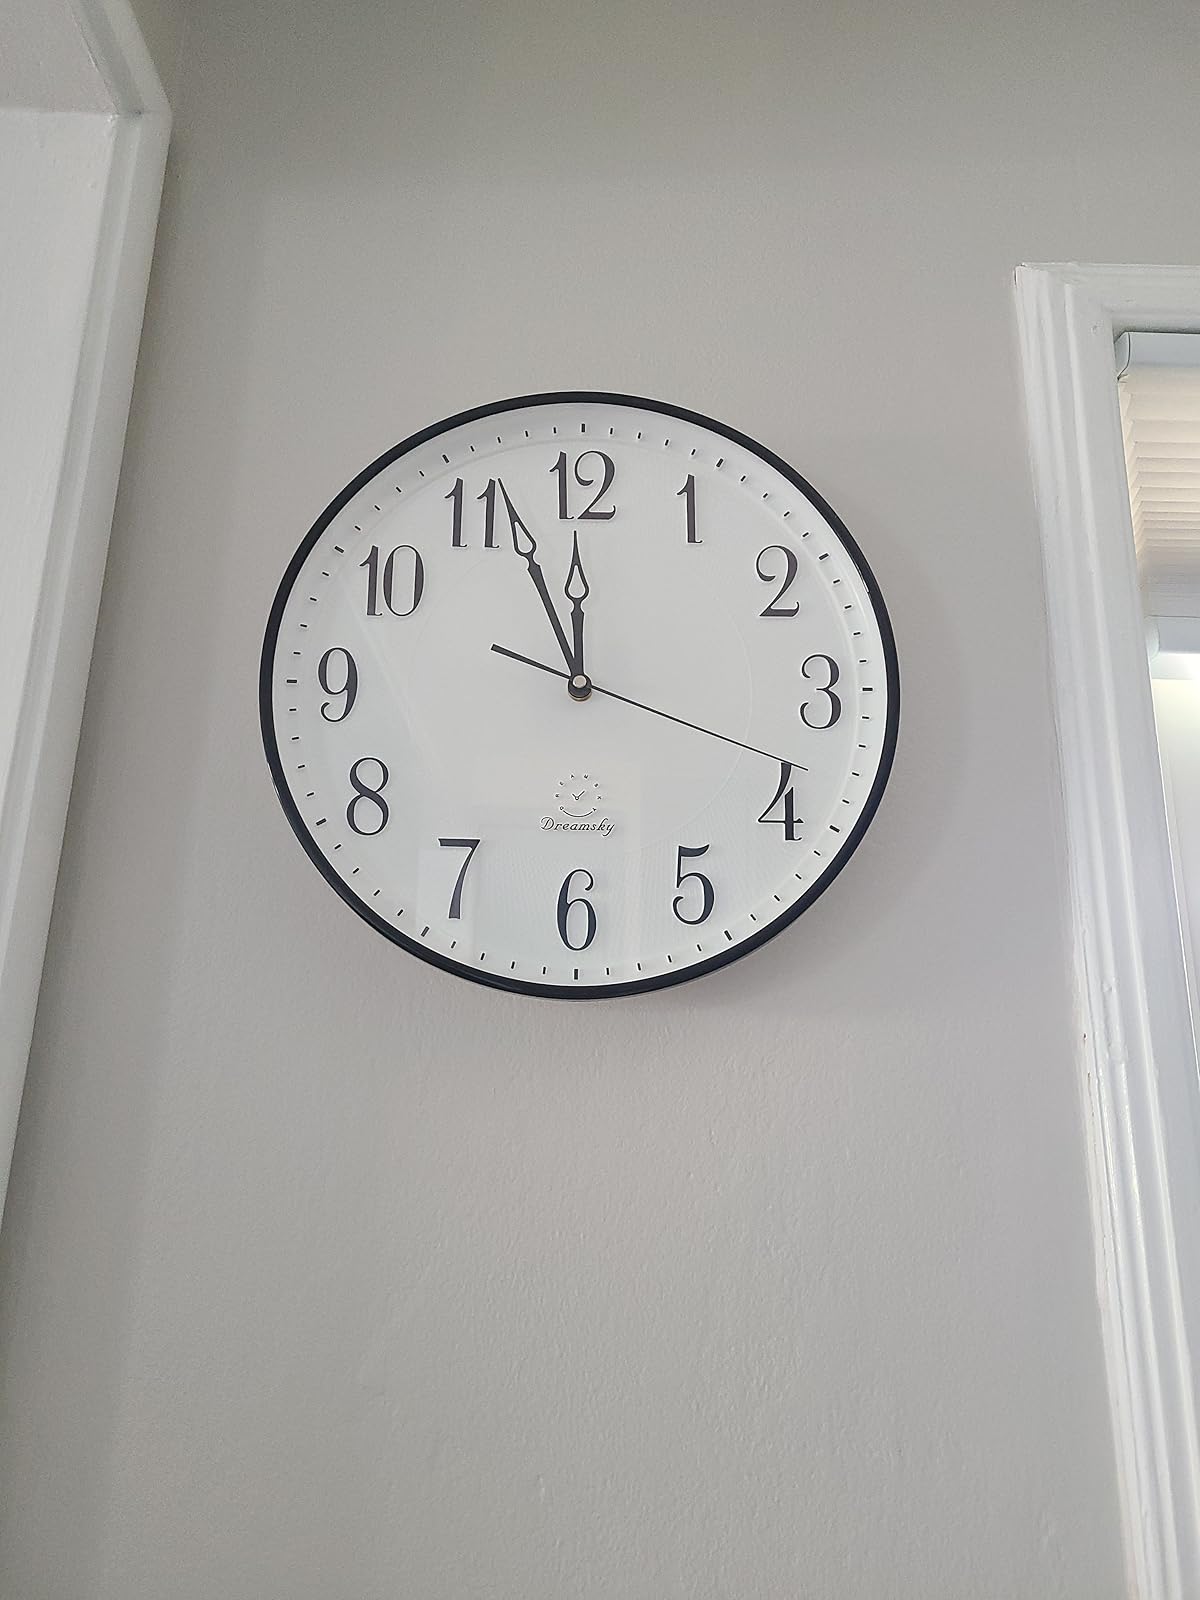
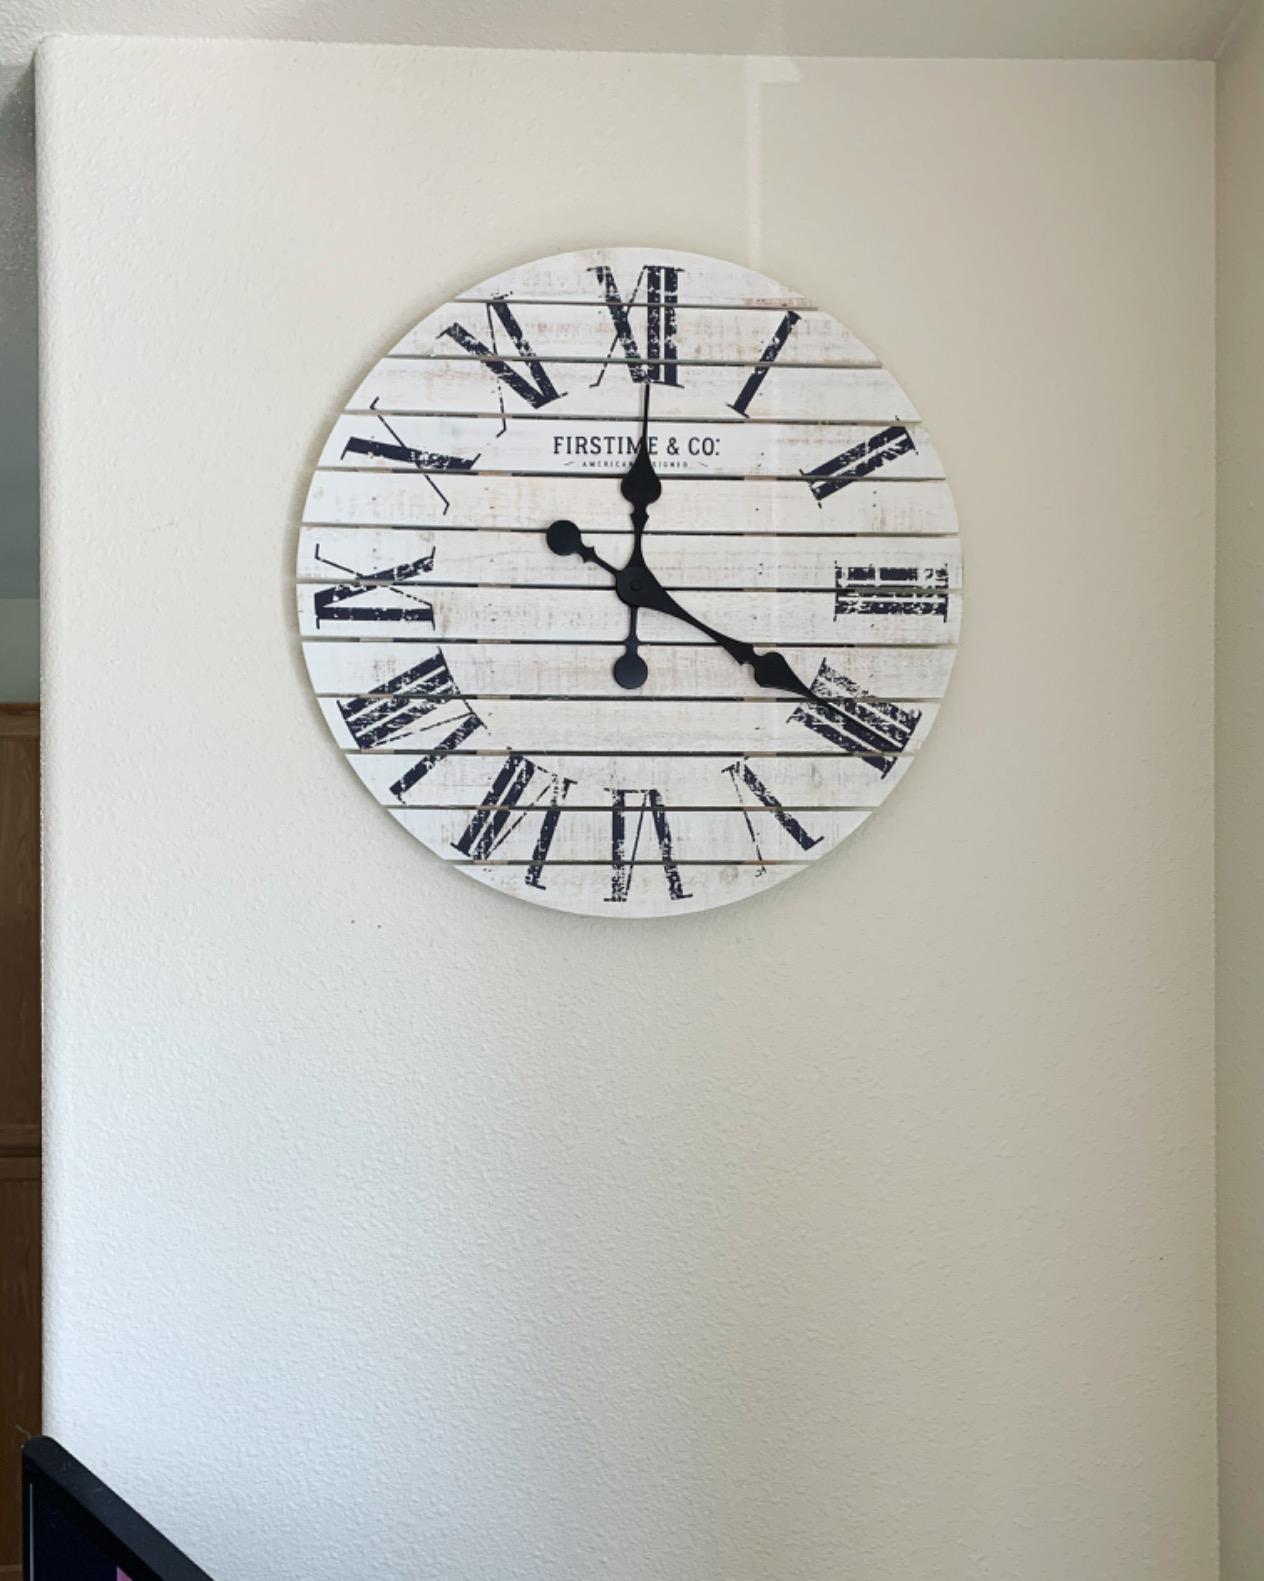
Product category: clock
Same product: no